Transportation in Philadelphia

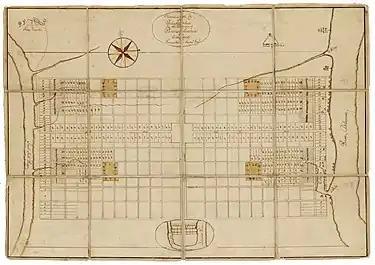
Thomas Holme's "A Portraiture of Philadelphia", published in 1682, displays the rectilinear grid layout of Philadelphia's streets

The streets of Philadelphia mainly follow a grid plan, one of the first such lay-outs used in a North American city. The grid plan originated in 1682, when William Penn founded Philadelphia and appointed Thomas Holme as his surveyor. Using , Penn planned a system of organized streets to facilitate future growth. Since Penn survived the Great Fire of London and wanted to avoid similar catastrophes, he laid out streets wider than usual. Penn planned the city to stretch between the Delaware and Schuylkill Rivers, and his grid plan of present-day Center City followed a 22-by-8-block pattern. The plan included a large square in the center of the town (present day location of Philadelphia City Hall), and four public squares near each corner of the city.